The Ladies Diplomat

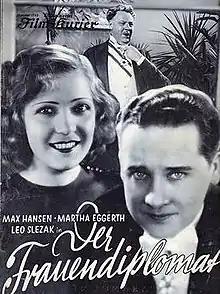
German film poster

The Ladies Diplomat is a 1932 German comedy film directed by E. W. Emo and starring Mártha Eggerth, Max Hansen, and Leo Slezak. It was remade in Britain in 1934 as "The Diplomatic Lover".